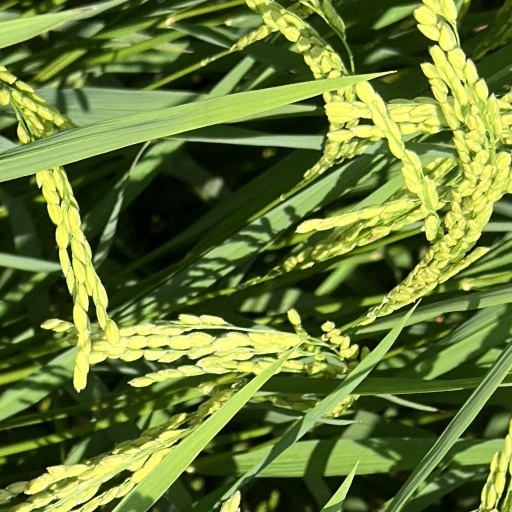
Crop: rice